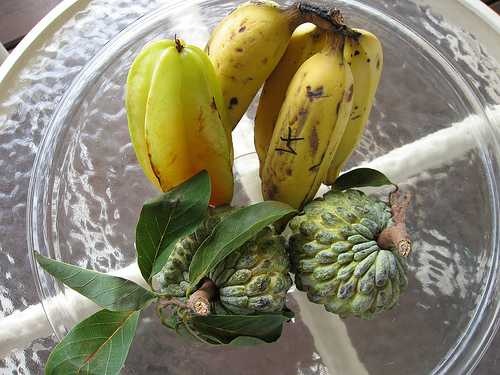
Label: Banana